Eilean Horrisdale

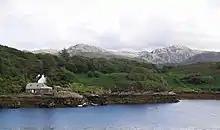

Eilean Horrisdale is an uninhabited island in Loch Gairloch in Wester Ross, Scotland.